Legacy of Maximilian I, Holy Roman Emperor

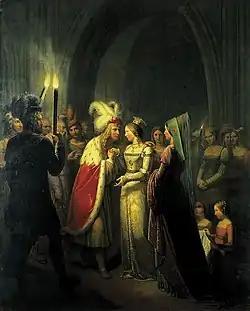
"Maximilian and Mary's meeting in Ghent, 1477", monumental painting by Anton Petter and the showpiece of the 2022 "Uitbundig Verleden" exhibition at the , that attracted top diplomats from Belgium, the Netherlands and Austria. Austrian Ambassador comments that the wedding was the moment "the ties between our countries were formed."

Among some authors, Maximilian has a reputation as the "media emperor". The historian Larry Silver describes him as the first ruler who realized and exploited the propaganda potential of the print press both for images and texts. The reproduction of the "Triumphal Arch" (mentioned above) in printed form is an example of art in service of propaganda, made available for the public by the economical method of printing (Maximilian did not have money to actually construct it). At least 700 copies were created in the first edition and hung in ducal palaces and town halls through the Reich.